Henry Hopkins (pastor)

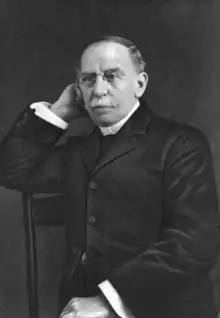

Henry Hopkins (November 30, 1837 – August 18, 1908) was an American Congregationalist pastor and president of Williams College.